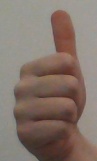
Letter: aleff